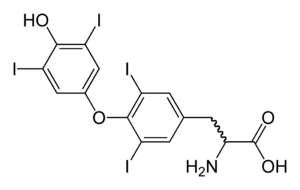
La radiothérapie à l'iode 131 est un procédé thérapeutique utilisant la médecine nucléaire destiné à traiter la maladie de Basedow, le nodule toxique, le goitre et certaines formes de cancer de la thyroïde. On utilise l'isotope 131 de l'iode, iode 131, noté ¹³¹I, qui se désintègre de façon prédominante par radioactivité β, avec une période de 8 jours, et qui n'est emmagasinée dans le corps humain que dans les cellules de la thyroïde.